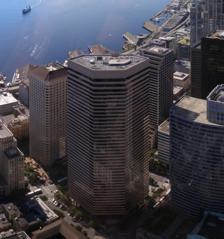
Building: Docusign Tower
Country: United States of America
Year built: 1983
Skyscraper in Seattle Docusign Tower Exterior of the Docusign Tower from the 73rd floor of the Columbia Center in 2012 Location within downtown Seattle Former names First Interstate Tower, Wells Fargo Center General information Type Commercial offices Location 999 Third Avenue Seattle , Washington , U.S. Coordinates 47°36′18″N 122°20′03″W / 47.605°N 122.3341°W / 47.605; -122.3341 Current tenants Docusign Completed 1983 Owner EQ Office Management EQ Office Height Roof 174.96 m (574.0 ft) Technical details Floor count 47 Floor area 87,753 m 2 (944,570 sq ft) Lifts/elevators 24 Design and construction Architect(s) McKinley Architects Main contractor Howard S. Wright Construction Website 999thirdave .com References Docusign Tower , previously the Wells Fargo Center , is a skyscraper in Seattle , in the U.S. state of Washington . Originally named First Interstate Center when completed in 1983, the 47- story , 574-foot (175 m) tower is now the ninth-tallest building in the city, and has 24 elevators and 941,000 square feet (87,400 m 2 ) of rentable space. The design work was done by The McKinley Architects , and it is owned by Chicago -based EQ Office . In 2013, the building was purchased by Canada's Ivanhoé Cambridge from Beacon Capital Partners of Boston . The building was renamed after First Interstate Bancorp was taken over by Wells Fargo in 1996. In 2019, the building was purchased by EQ Office . Docusign took over naming rights in 2020 after expanding their lease within the building, which began in 2015. The exterior façade is composed of a six-sided, steel-framed tower that features a combination of tinted continuous double-glazed glass and polished spring rose granite panels. As is common with buildings in downtown Seattle, Docusign Tower rests on a slope. The eastern entrance facing Third Avenue is slightly more than two stories higher than the Western side facing Second Avenue. On the west side, the building has a public hill-climb on two flights of outdoor escalators that were encased in clear tubes until 2006 when they were updated with a simpler, yet more modern glass roof. The building has three levels of outdoor plazas. Several retail spaces face the west plaza. The site was previously occupied by the 12-story Olympic National Life building, which was demolished by implosion on the morning of Sunday, February 28, 1982. It was the first demolition by implosion in downtown Seattle. One of the city's first steel skyscrapers, it was built in 1906 and was also known as the American Savings Bank and the Empire Building. See also List of tallest buildings in Seattle References